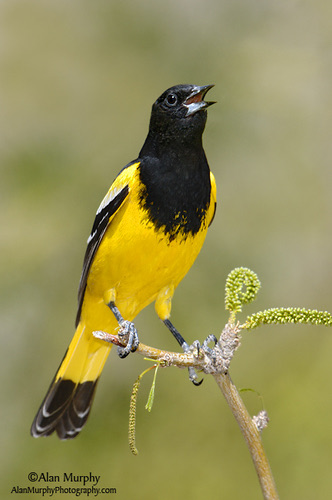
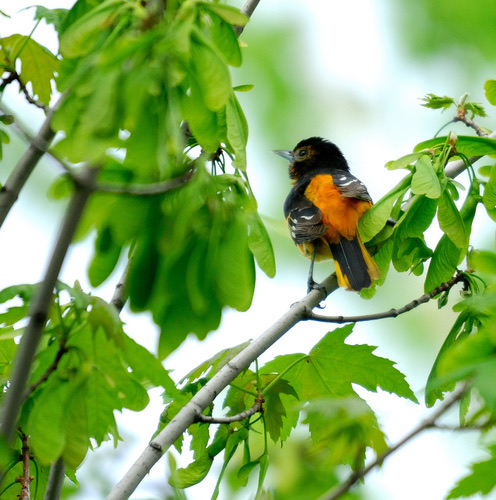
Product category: misc
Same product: yes